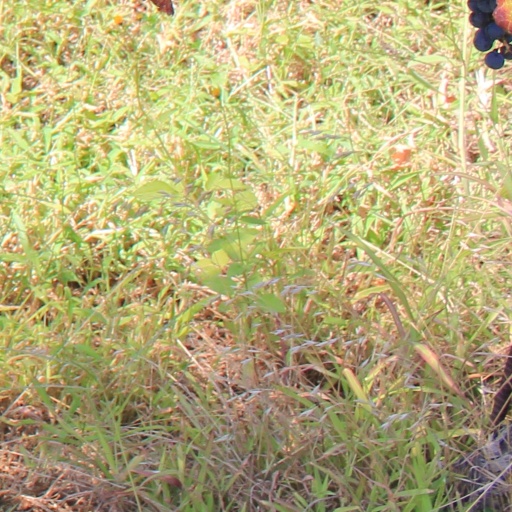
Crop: grape